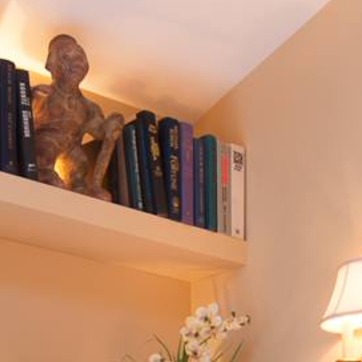
Material: paper